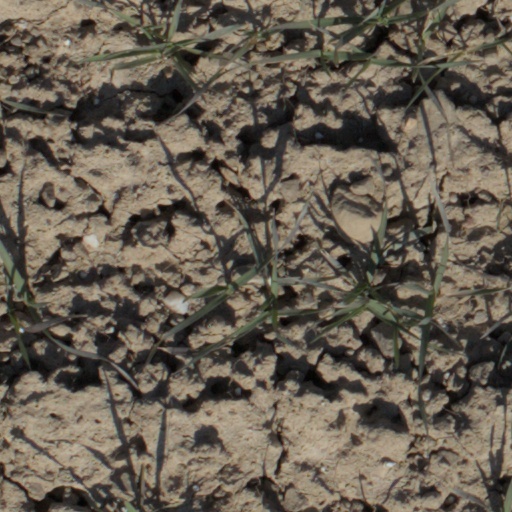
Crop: wheat